Culture of Liberia

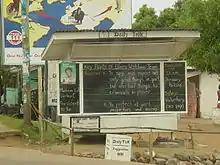
"The Daily Talk" is a street blackboard announcing news on Monrovia's Tubman Boulevard.

Numerous newspapers, radio stations and TV programs are broadcast and can be heard in the capital Monrovia, coastal cities and towns and countryside. Radio, newspapers and online news articles are the main form of mass communication in Liberia in recent years, surpassing TV stations as the most accessible forms of media to Liberians. Many popular FM radio stations have their headquarters in Monrovia along with several major national newspapers.